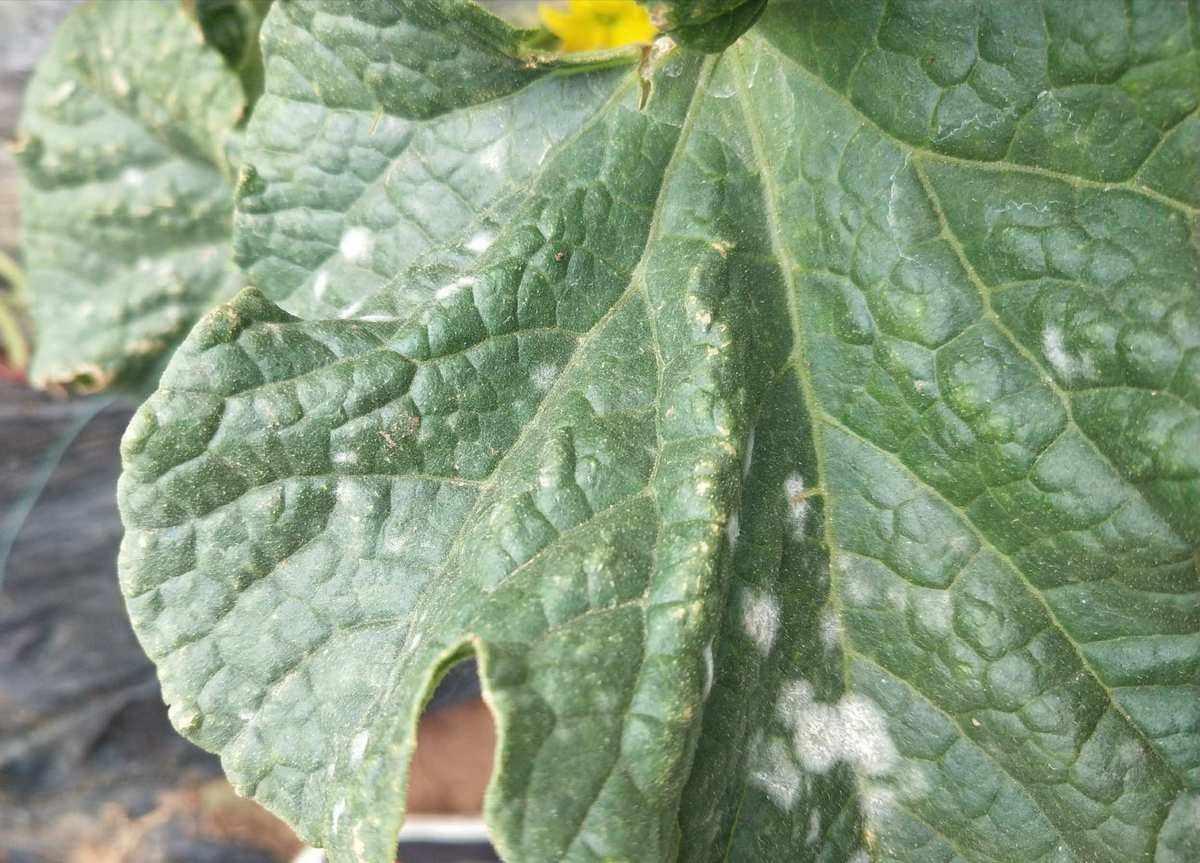
Plant: Cucumber
Disease: cucumber powdery mildew